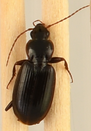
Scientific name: Calathus advena
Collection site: Rocky Mountains NEON (RMNP), plot RMNP_012